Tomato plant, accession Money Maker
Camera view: bottom (45 deg); turntable rotation: 60 degrees
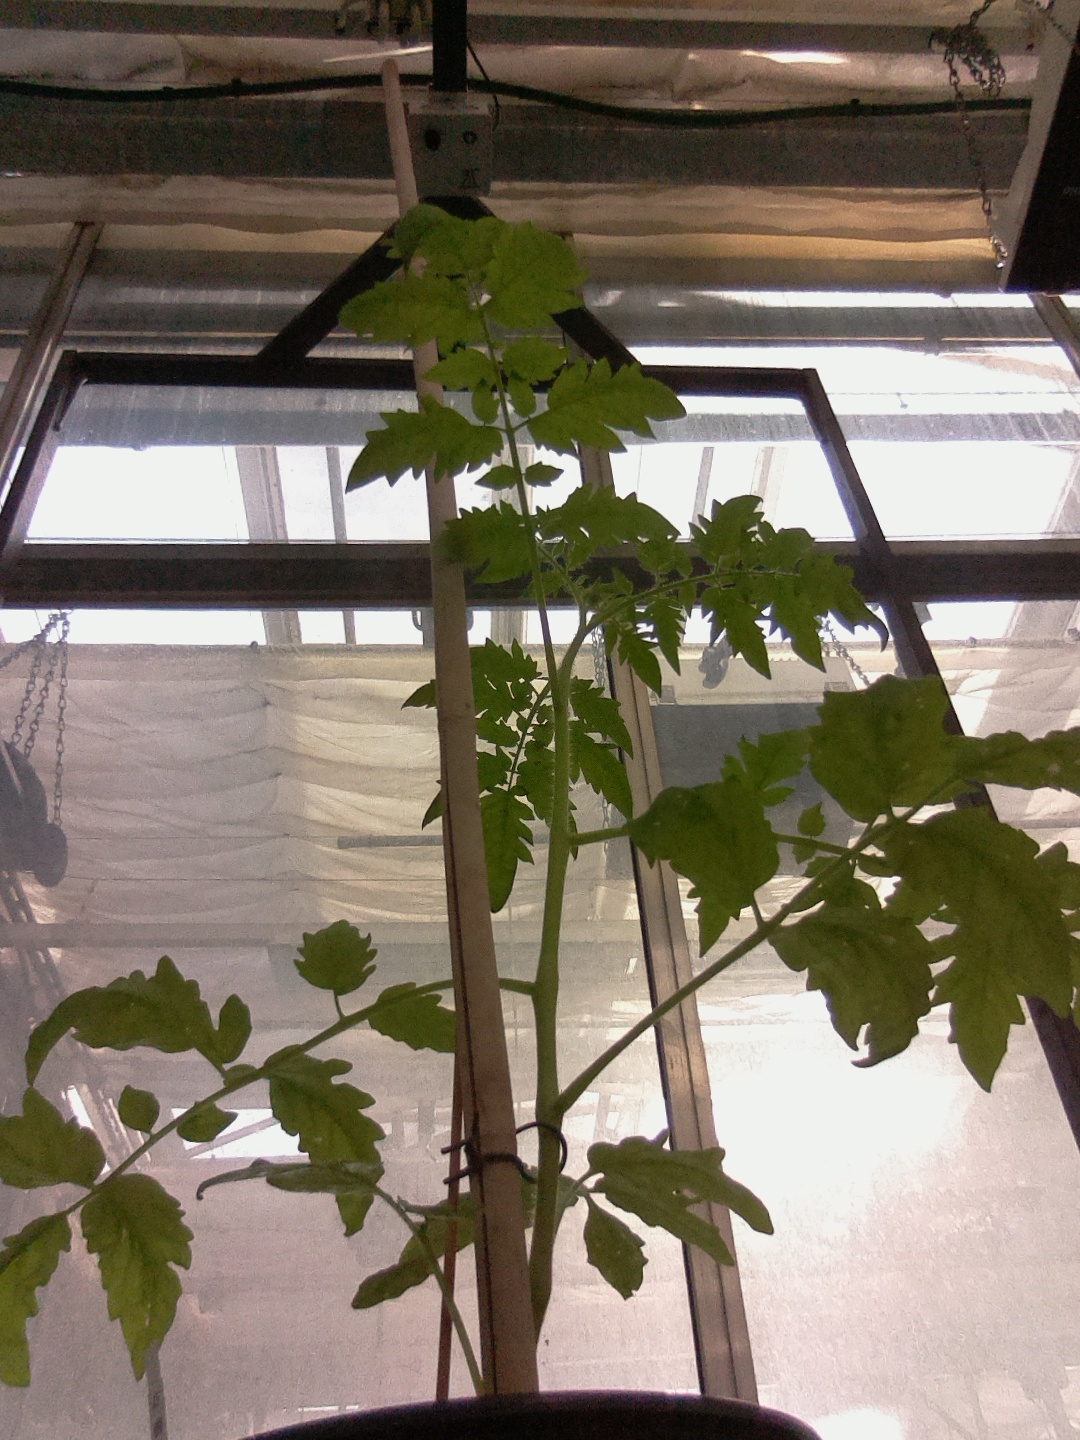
BBCH growth stage 14: 8 of true leaves visible